SS Abessinia (1900)

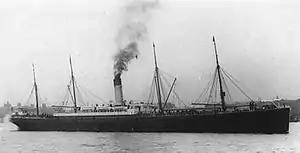
Leyland Line's

"Armenian" steamed (accounts differ) to "Abessinia"s position, but took five hours to arrive due to rough weather. "Armenian" then encountered fog, in which she was unable to find "Abessinia". By midnight on 12 January "Armenian" was still searching. "Armenian" fired signal rockets and burned light signals, but received nor reply from "Abessinia", so "Armenian" resumed her course.